Ultrasonic consolidation

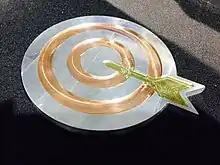
Joining of multi-metals into a single part. Metals are copper, brass, and aluminum.

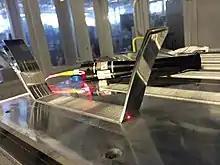
Embedding a temperature sensitive fiber optic cable.

The Ultrasonic Consolidation or Ultrasonic Additive Manufacturing process was invented and patented by Dawn White. In 1999, White founded Solidica Inc. to sell commercial UAM equipment—Form-ation machine suite. Near 2007, the Edison Welding Institute (EWI) and Solidica began a collaboration to re-design the weld tooling to remedy bond quality limitations and to expand the weldable metals of the process—so called very high power UAM. In 2011, Fabrisonic LLC was formed to commercialize the improved UAM process—SonicLayer machine suite. A SonicLayer 4000 system was simultaneously deployed at the Ohio State University.